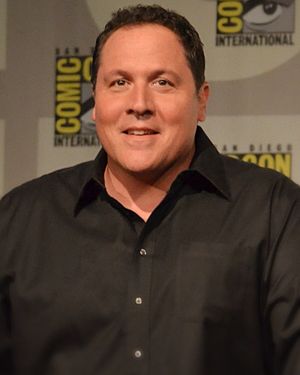
Løvernes Konge / Genindspilning i 2019 / Produktion
Jon Favreau er instruktør på genindspilningen fra 2019
Løvernes Konge er en Disney-tegnefilm fra 1994, instrueret af Roger Allers and Rob Minkoff, med original musik af Hans Zimmer og Elton John. Filmen er senere blevet en succesfuld musical på Broadway, mens en genindspilning har premiere i 2019, instrueret af Jon Favreau.